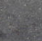
Surface type: concrete